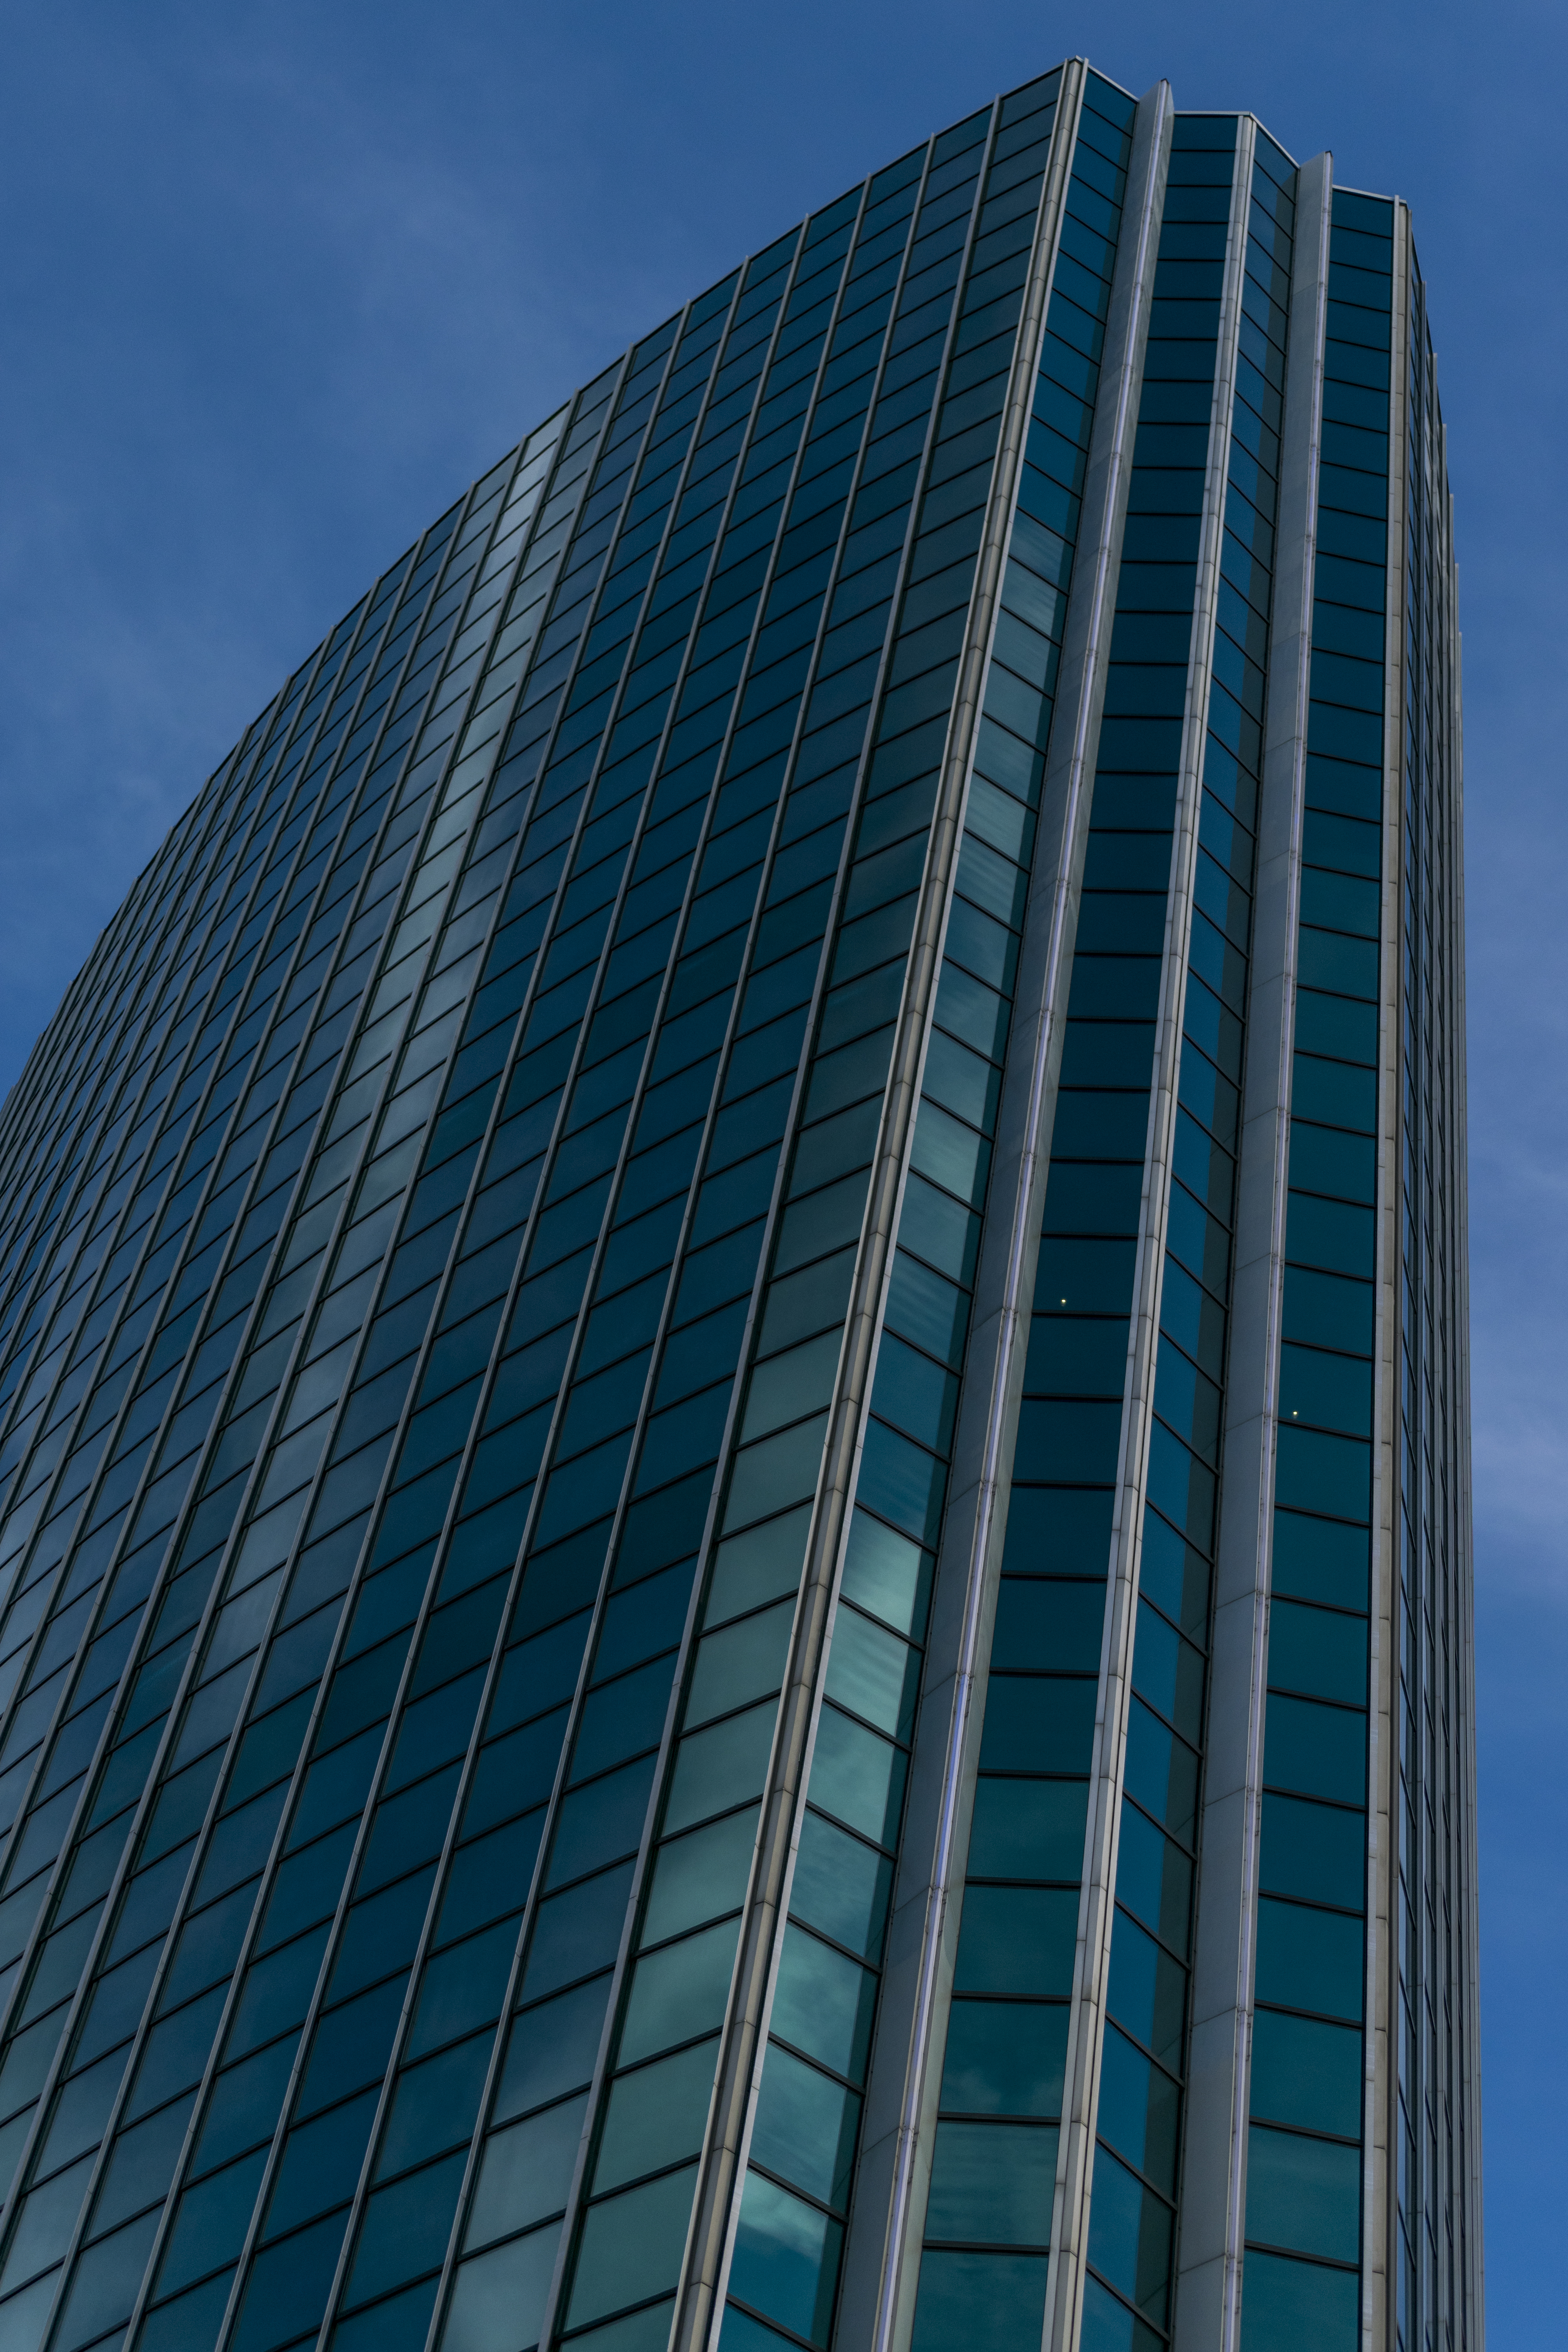
outdoor, architecture, building, skyscraper, urban, downtown, tower, landmark, facade, nikon, tower block, nederland, netherlands, rotterdam, outdoorphotography, urbanphotography, metropolis, paulvandevelde, pdvandevelde, padagudaloma, nederlandinfotos, cityphotography, condominium, wtc, beurs, worldtradecentre, metropolitan area